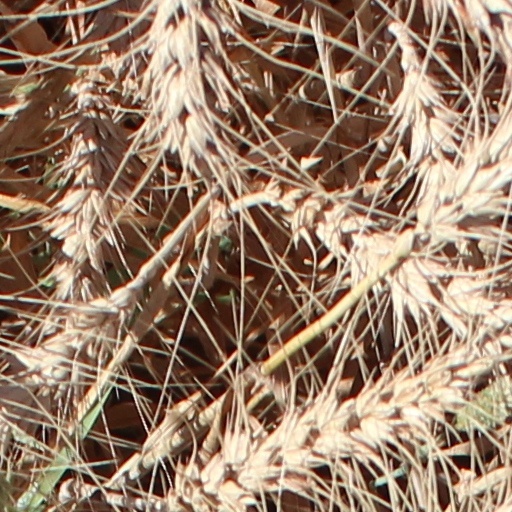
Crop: wheat